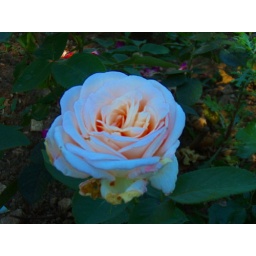
A single white rose behind the house in Dardenay.